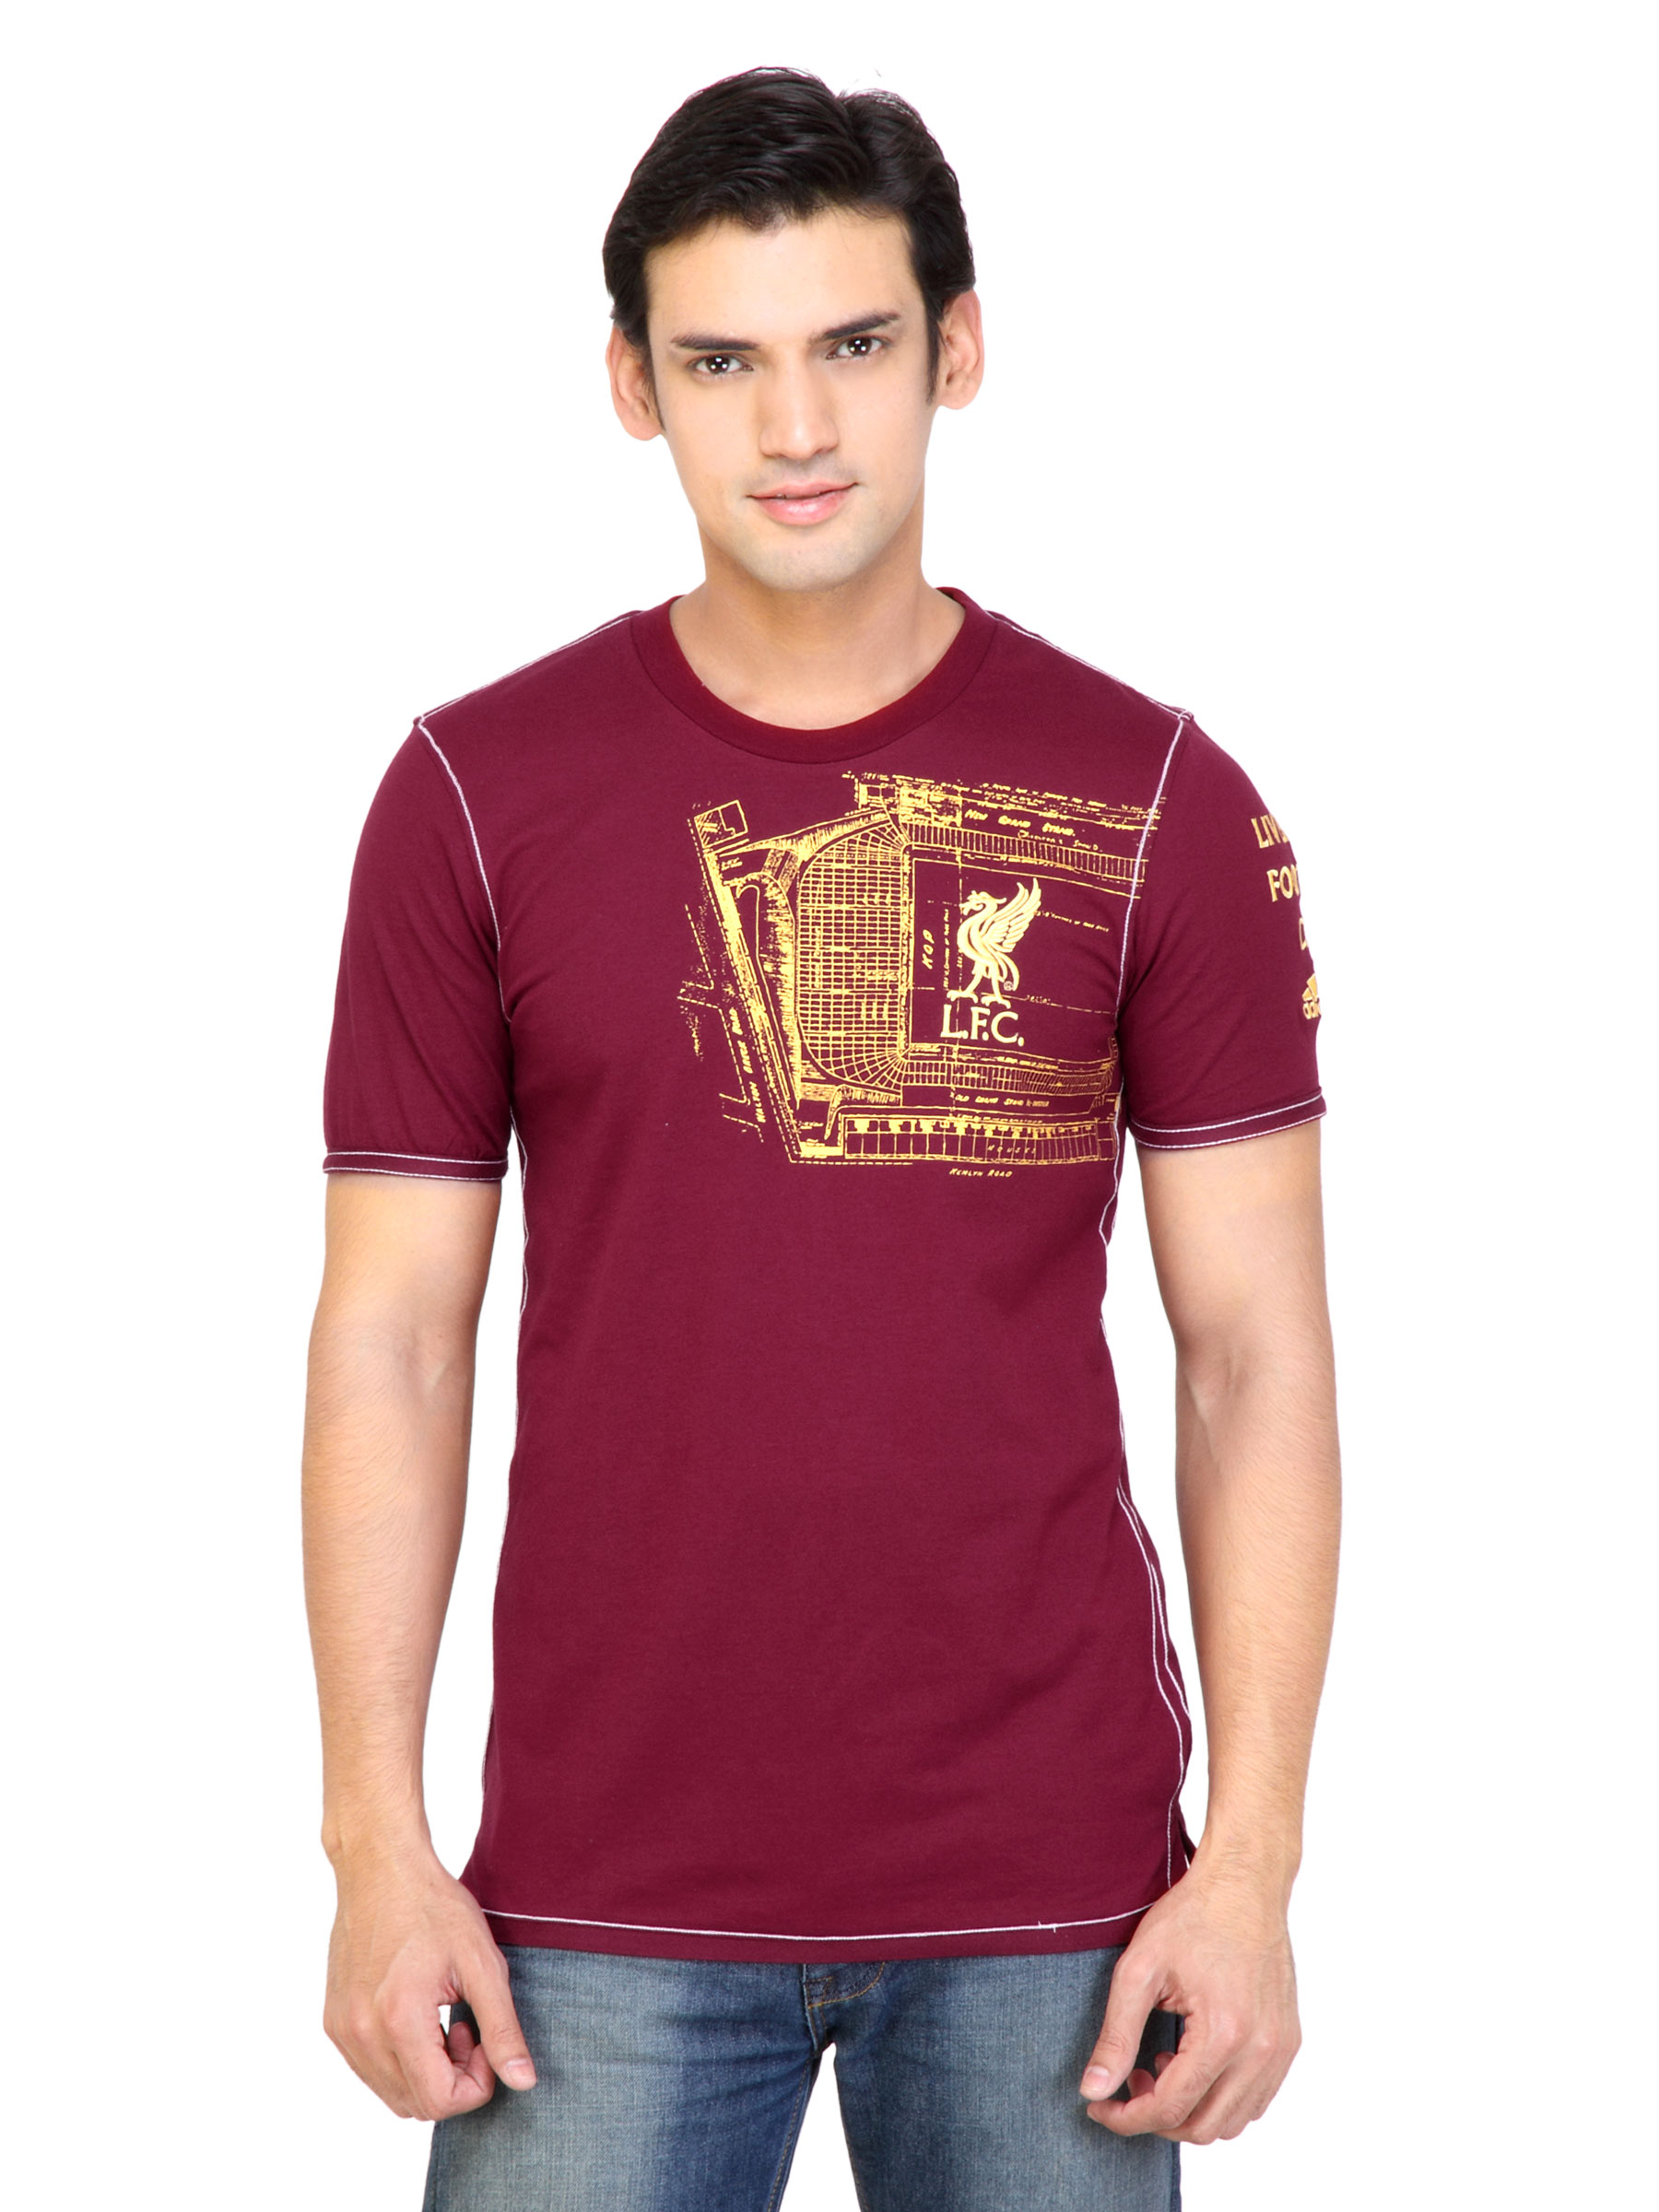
ADIDAS Men Printed Maroon Tshirts
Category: Apparel / Topwear / Tshirts
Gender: Men
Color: Maroon
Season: Fall 2011
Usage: Casual